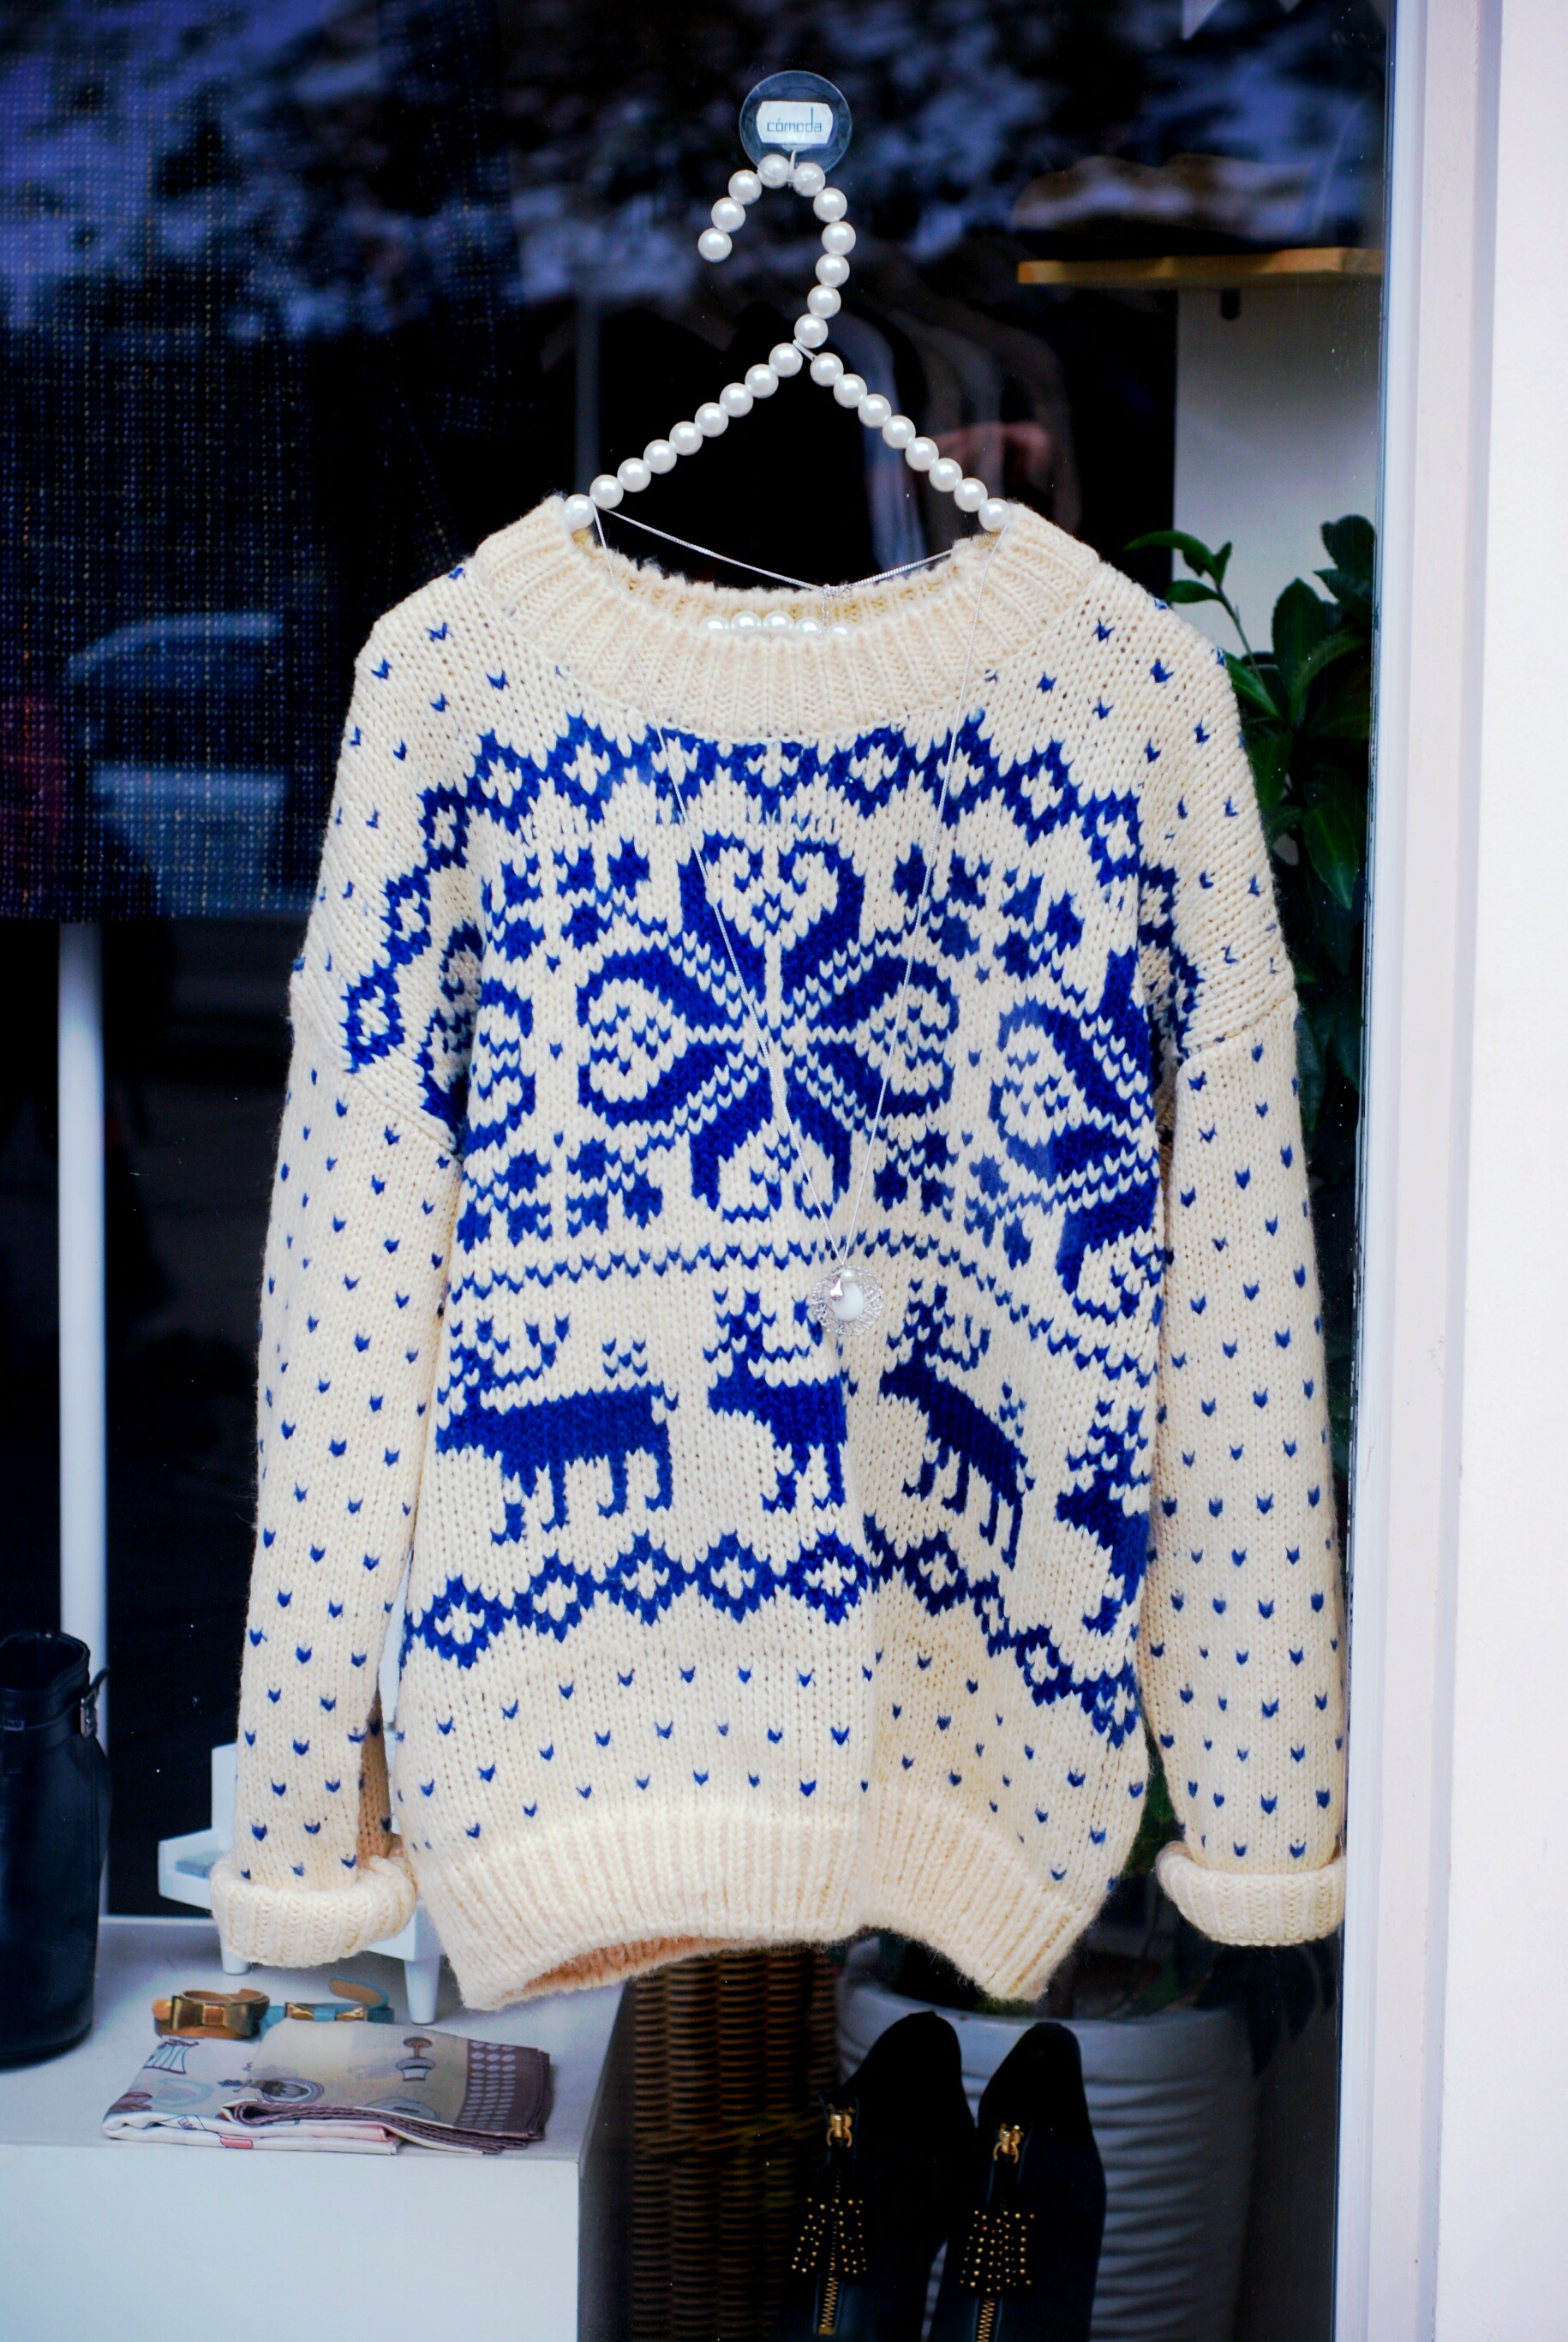
white, pattern, spring, fashion, blue, clothing, outerwear, crochet, textile, art, dress, design